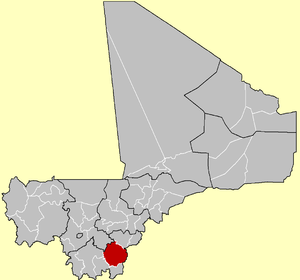
Le cercle de Sikasso est une collectivité territoriale du Mali dans la région de Sikasso.